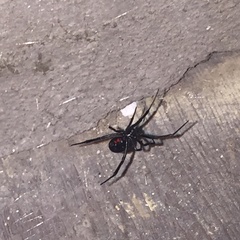
Species: Lactrodectus_hesperus